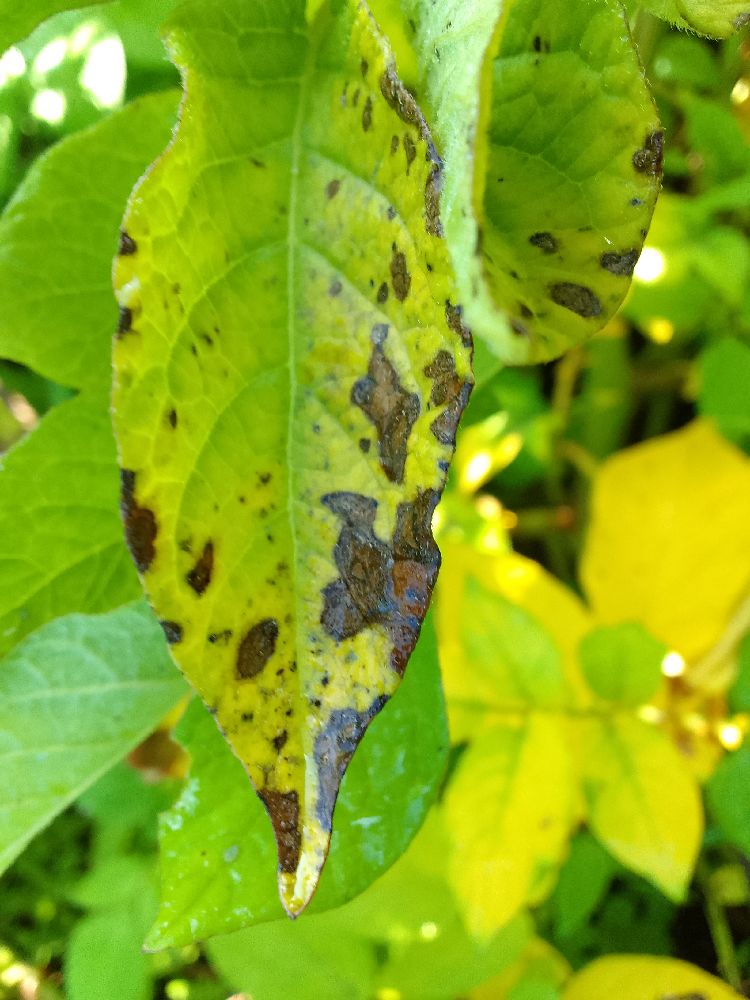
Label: Early blight